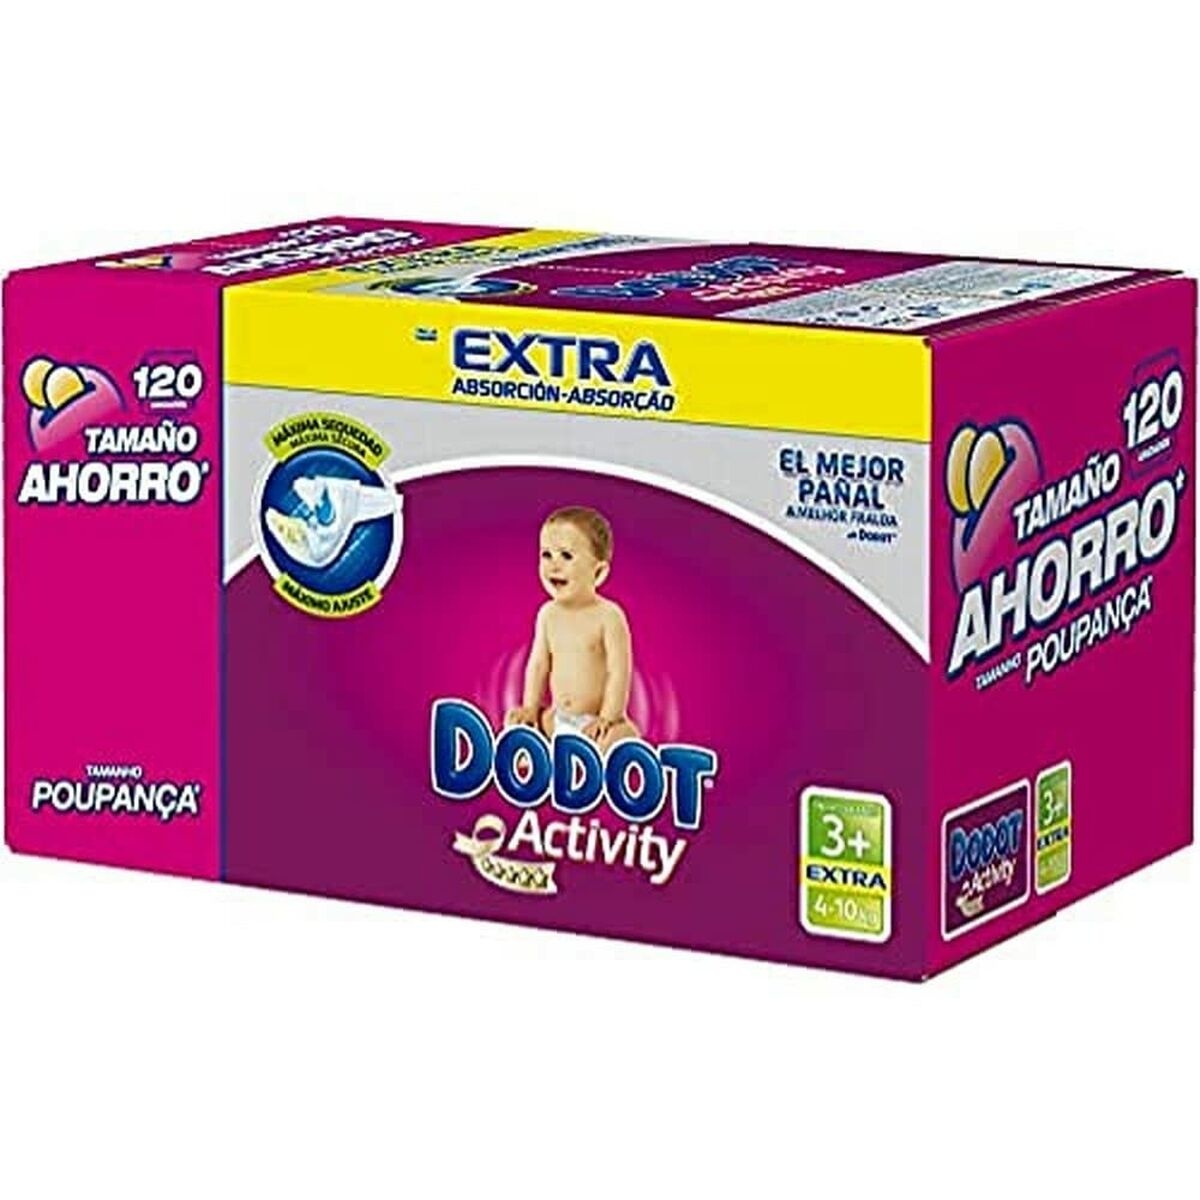
Servețele pentru copii Dodot Activity 6-10 kg 3 120 Unități
Dacă te interesează ce este mai bun pentru igiena ta intimă la cele mai bune prețuri, Servețele pentru copii Dodot Activity 6-10 kg 3 120 Unități este ceea ce îți trebuie! Tip: Igienă Potrivit pentru: 6-10 kg Mărime: 3 Unități: 120 Unități
Brand: Dodot
Category: Baby & Toddler > Diapering > Baby Wipes